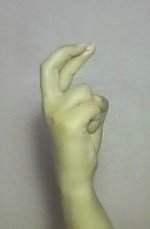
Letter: zay